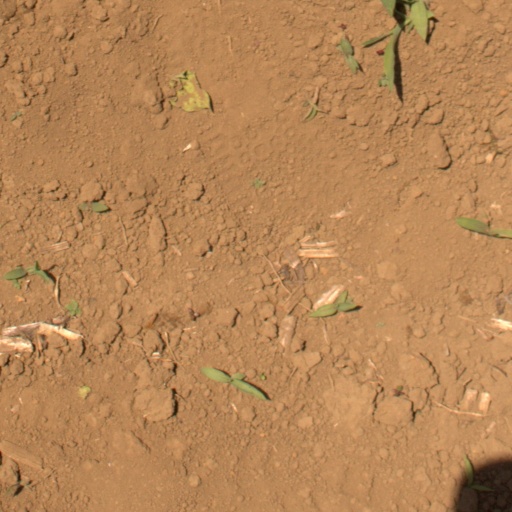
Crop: Jerusalem artichoke